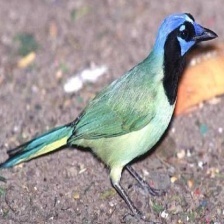
Species: GREEN JAY
Scientific name: CYANOCORAX YNCAS
ImageNet parent category: jay